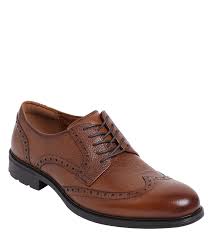
Label: Brogue